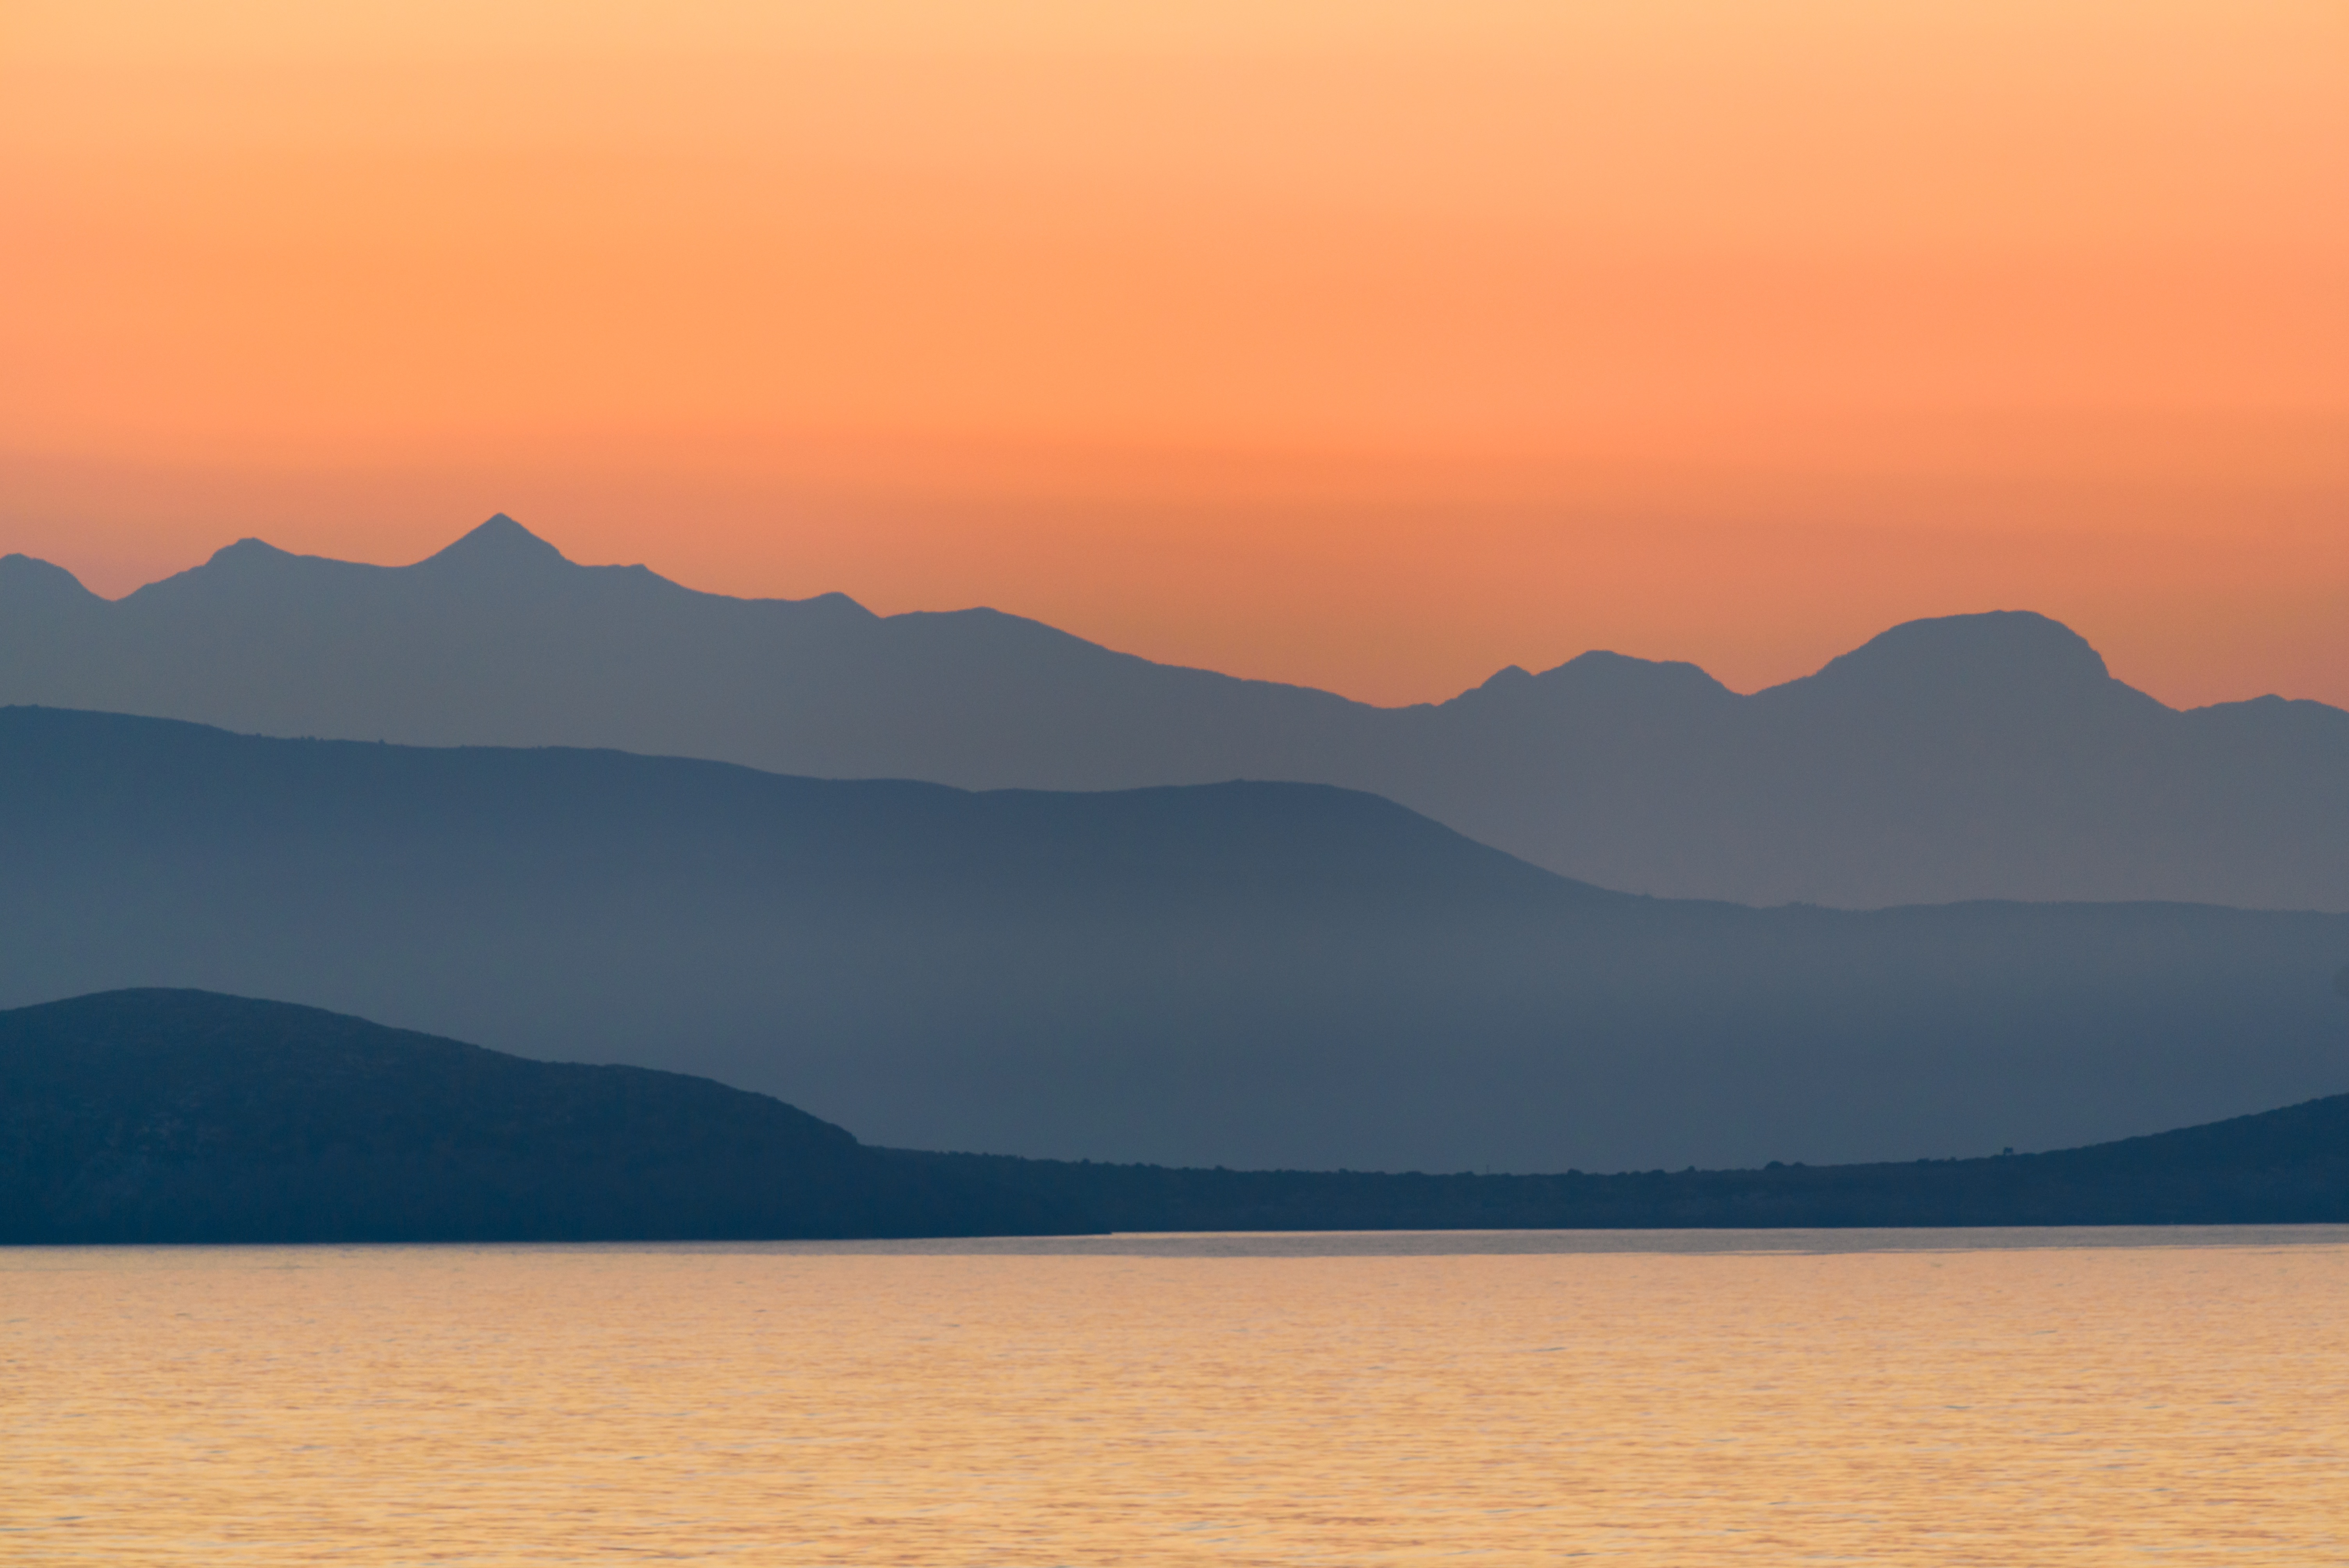
sea, water, horizon, silhouette, mountain, sunrise, sunset, morning, lake, dawn, dusk, orange, bay, reservoir, loch, afterglow, atmospheric phenomenon